Jack plane

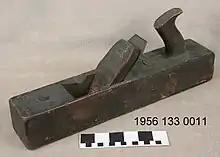
Wooden jack plane from c.1860

Jack planes are typically long and wide, with wooden planes sometimes being slightly wider. The blade is wide. Historically wooden jack planes in the United States have typically been long, (180 to 230 mm) long with irons wide.